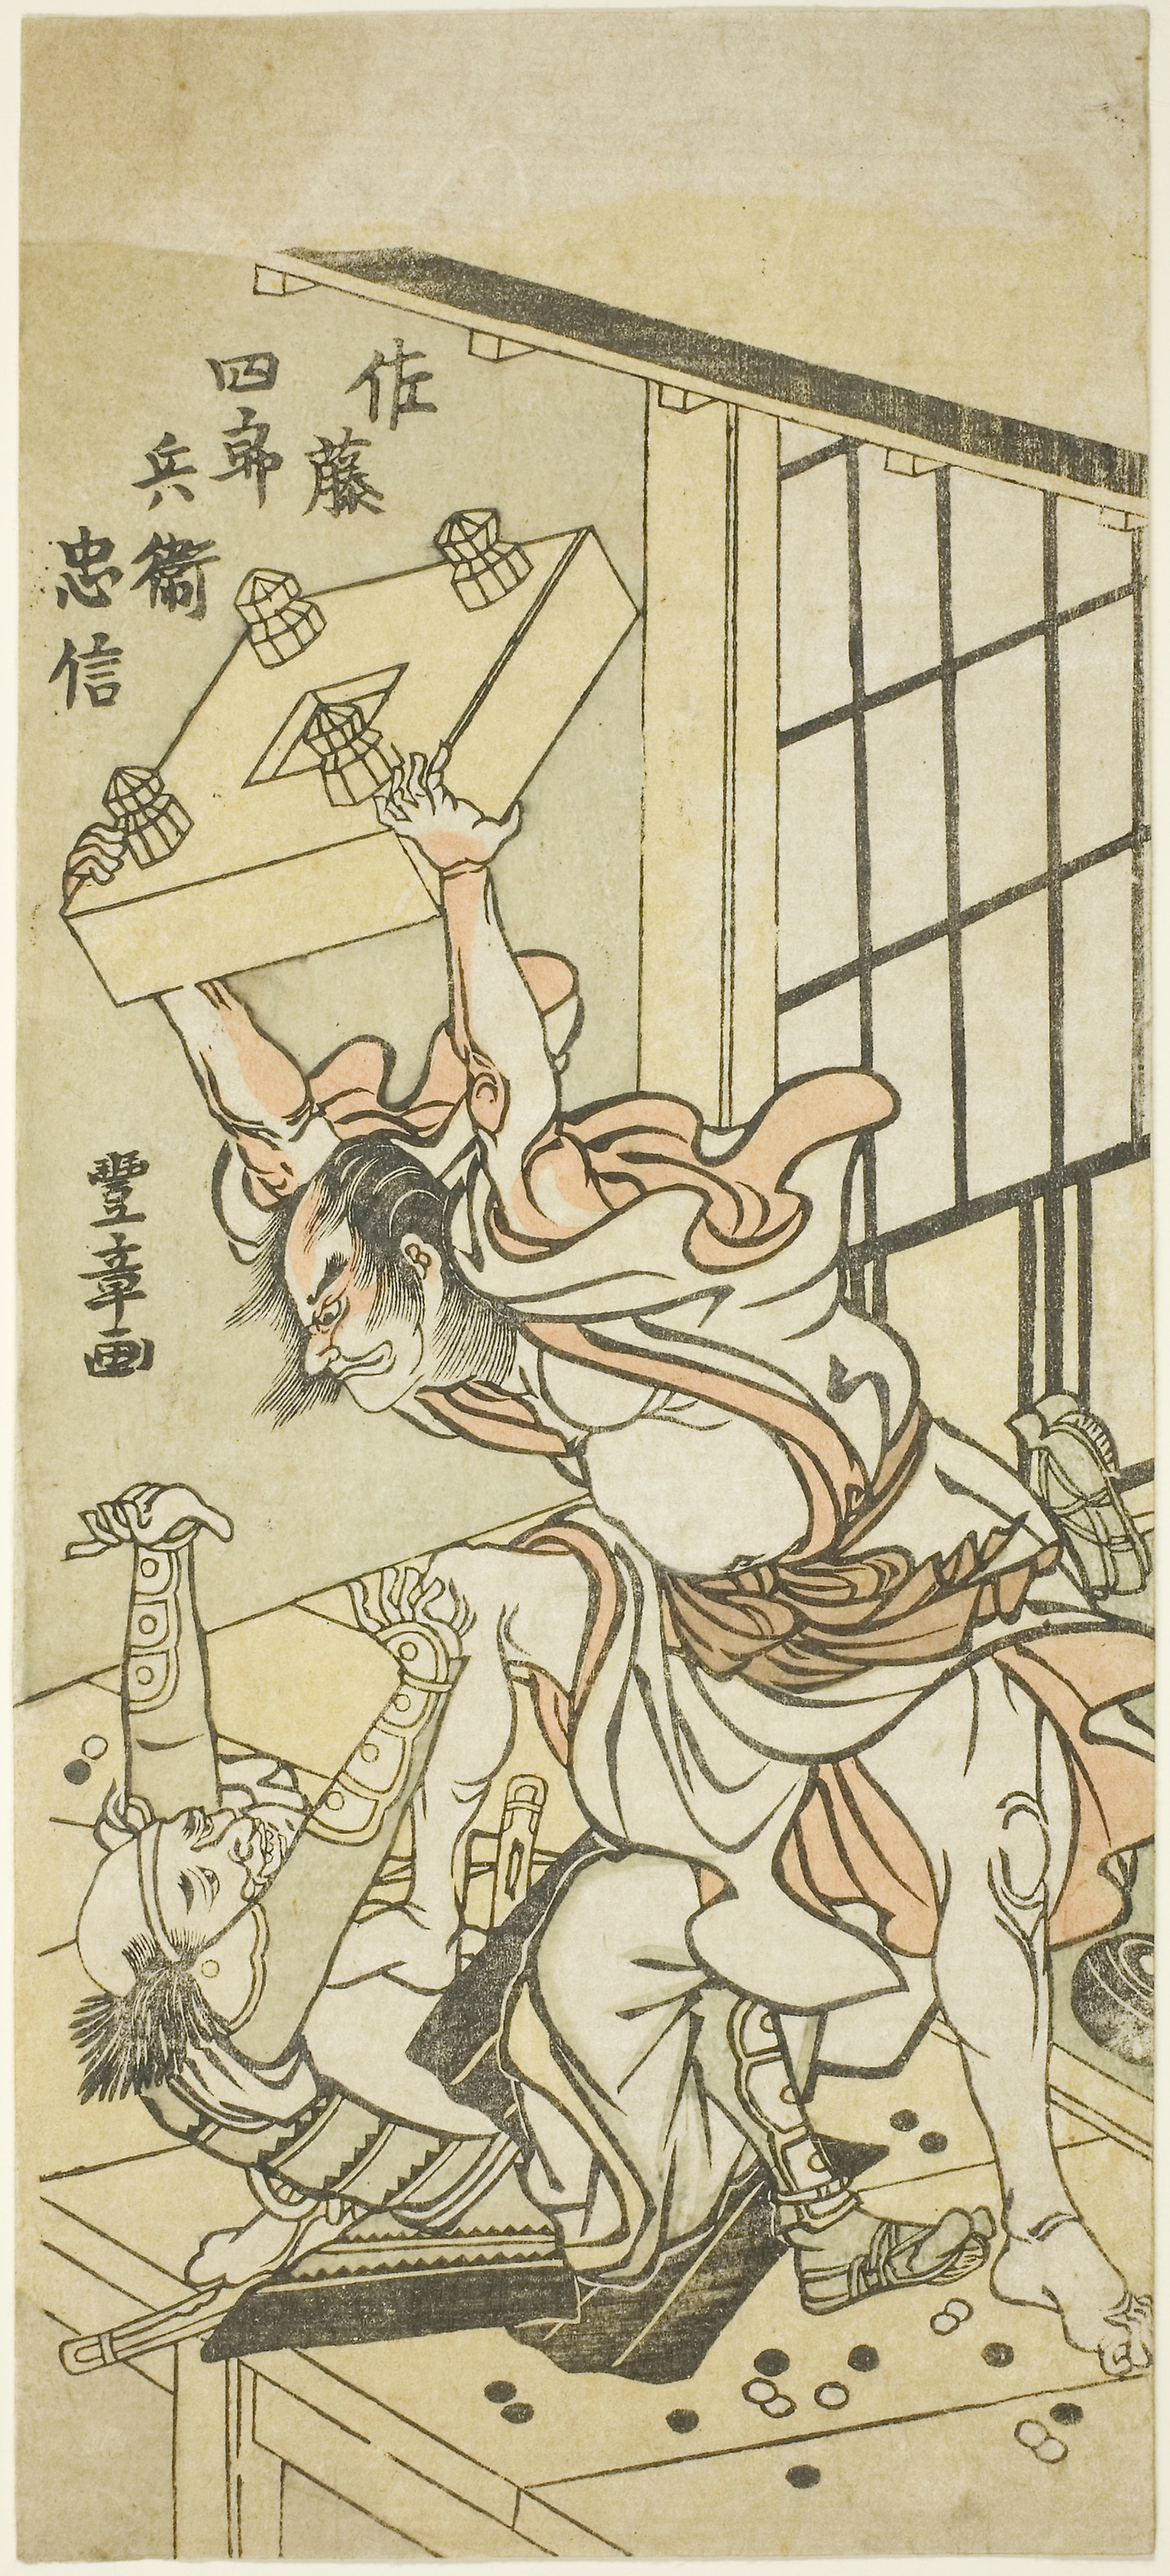
cartoon, art, illustration, fiction, drawing, fictional character